Mahendra Gope

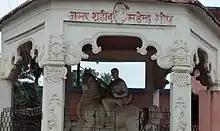
Statue of Mahendra Gop in Banka.

A sports ground has been named after Gope at the Eksingha in Banka district. It is known as Amar Shaheed Mahendra Gope Stadium.